Geraldine Rede

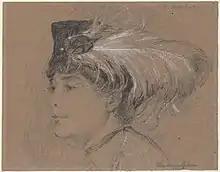
A sketch by Geraldine Rede of a young Miles Franklin ("<a href="https%3A//nla.gov.au/nla.obj-135306347/">The white feather

An illustrator and a printmaker, Rede was known as a frequent collaborator of Violet Teague. The friends lived part of their lives in Mt. Eliza, drawing inspiration from the creatures there for their illustrations. Rede and Teague were learned in the Japanese style of woodblock printing, together designing and publishing the book "Night Fall in the Ti-Tree" from Teague's Collins Street studio in 1905. Rede's second handmade book "Little Book of Australian Trees" was exhibited in the A.N.A. Exhibition of women's work in 1909.